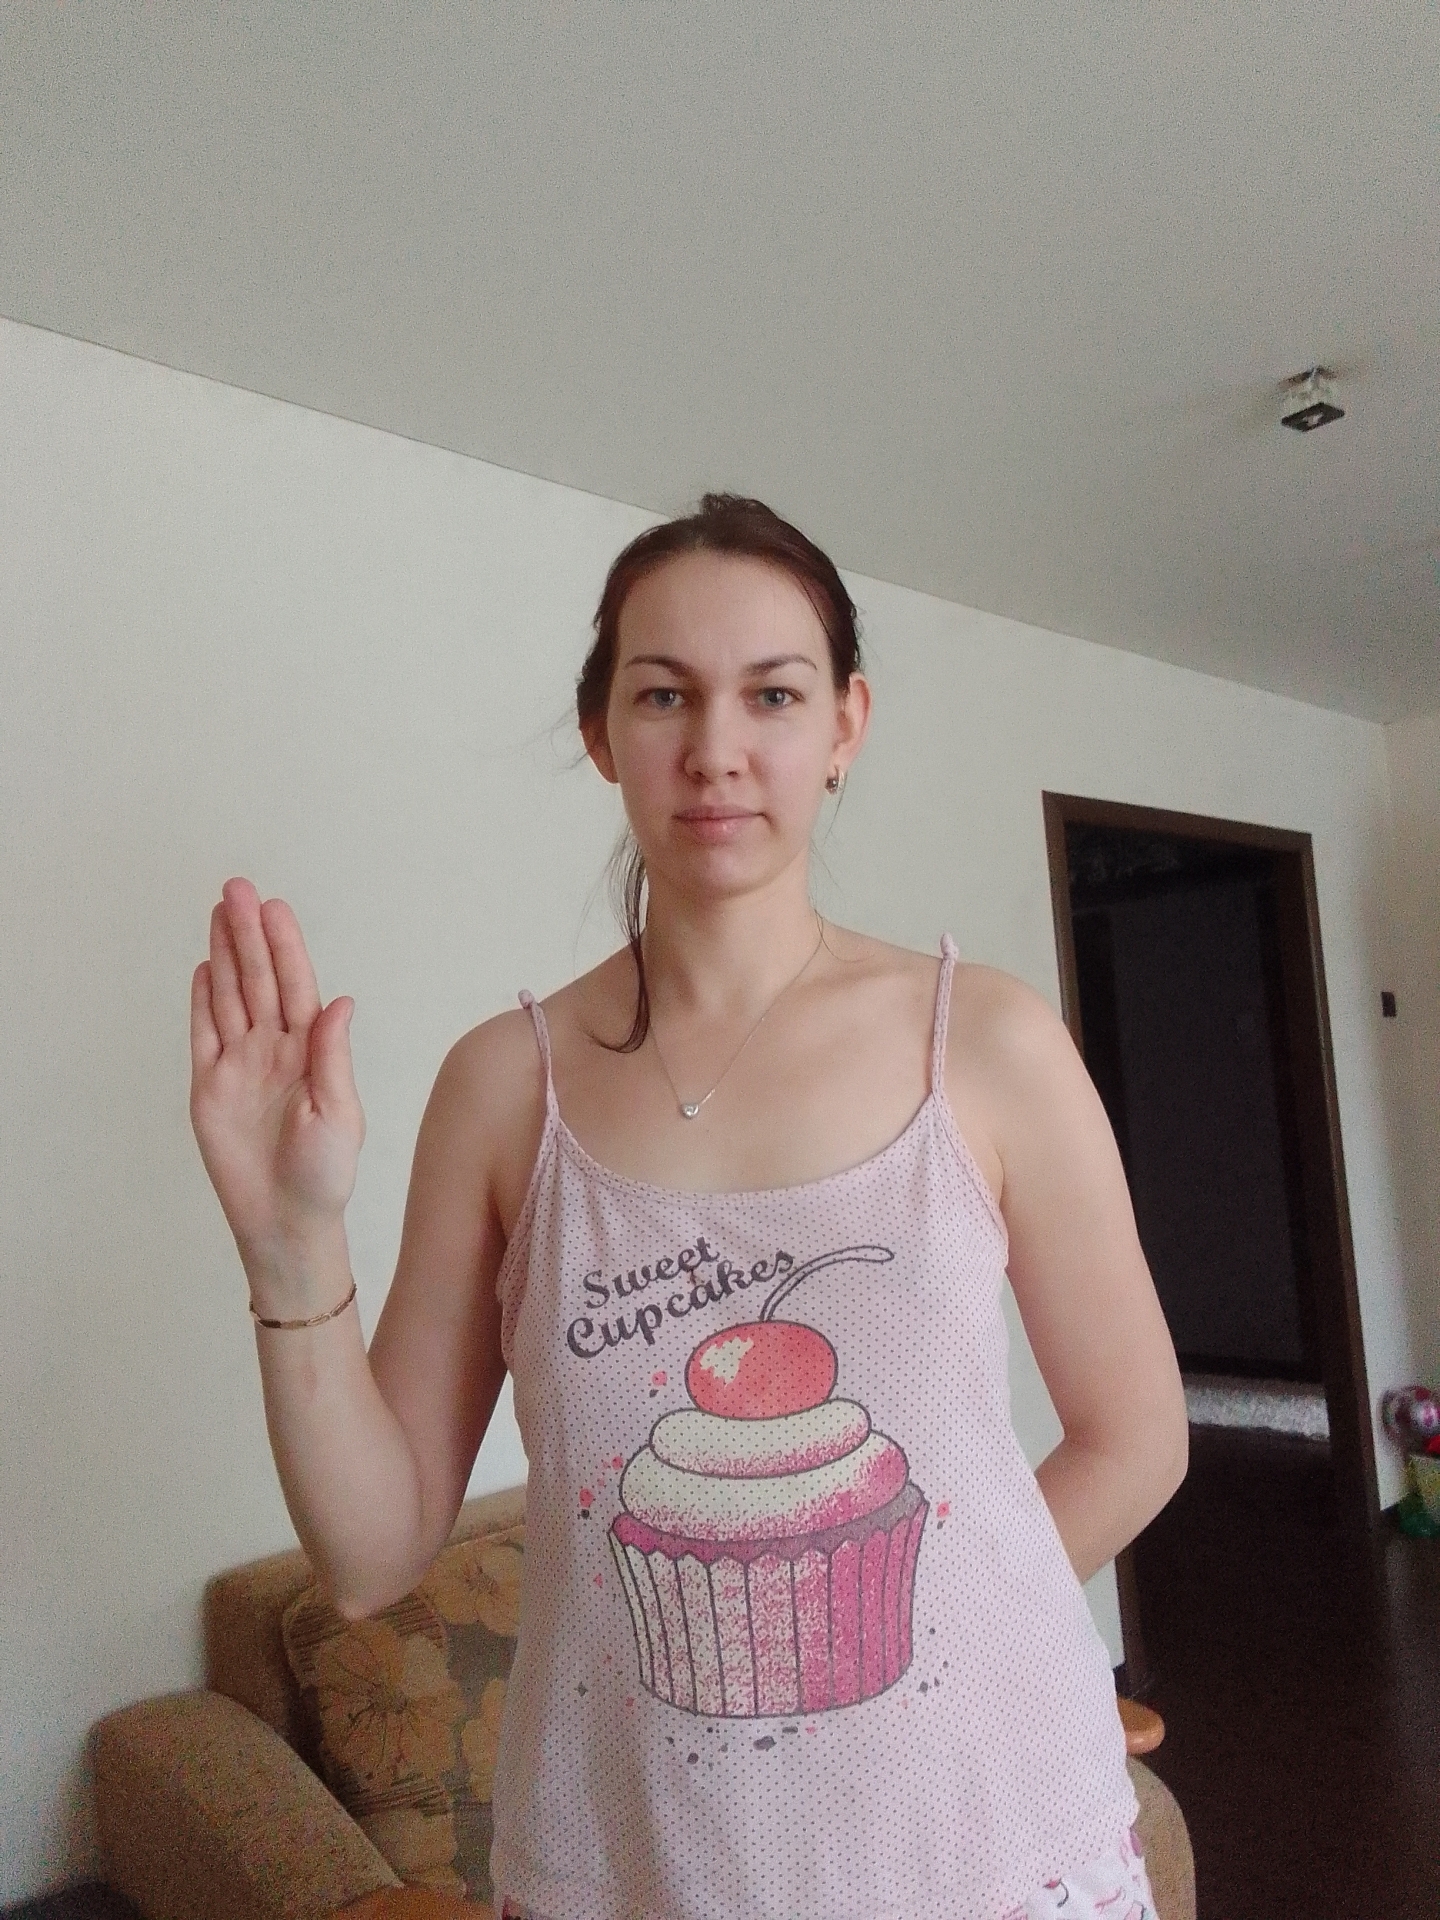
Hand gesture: stop